Bennys Run

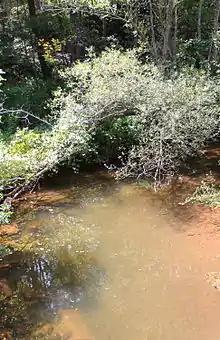
Bennys Run looking upstream

Bennys Run begins in a pond in Shamokin Township. It flows northeast for a few tenths of a mile before turning east-northeast and flowing through a valley. Over the next few miles, the stream receives four unnamed tributaries from the left and one unnamed tributary from the right. It then turns north-northeast for a few tenths of a mile before crossing Pennsylvania Route 61 and reaching its confluence with Shamokin Creek.